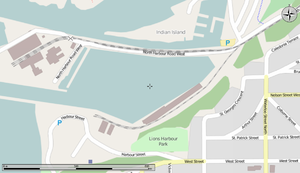
La gare de Goderich (CPR) est une ancienne gare ferroviaire canadienne de la ligne de Guelph à Goderich, située sur le territoire de la municipalité de Goderich, dans la province de l'Ontario.